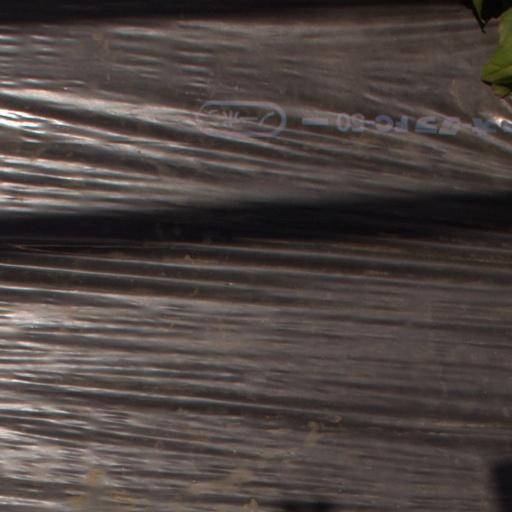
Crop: Jerusalem artichoke